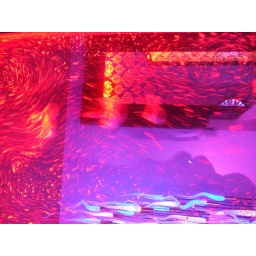
Strange lava lamp type invention in narrow glass